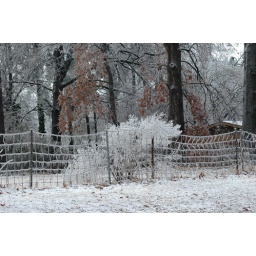
Ice Storm January 2009 - fence on W College near my house